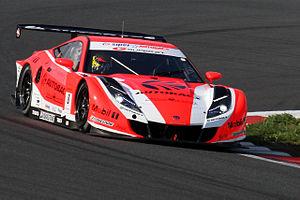
La Honda HSV-010 GT est une voiture de course fabriquée par le constructeur japonais Honda et conçue pour participer au championnat Super GT.